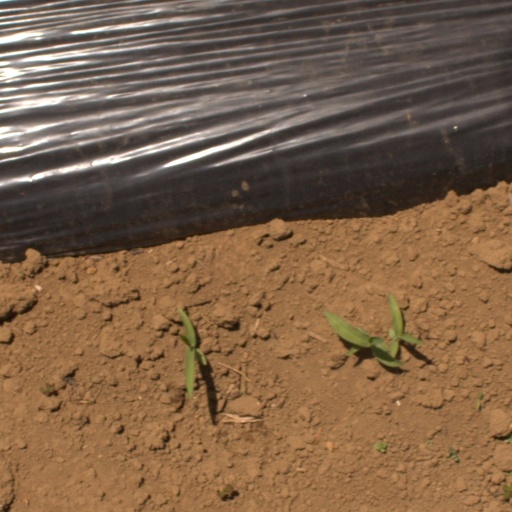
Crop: Jerusalem artichoke